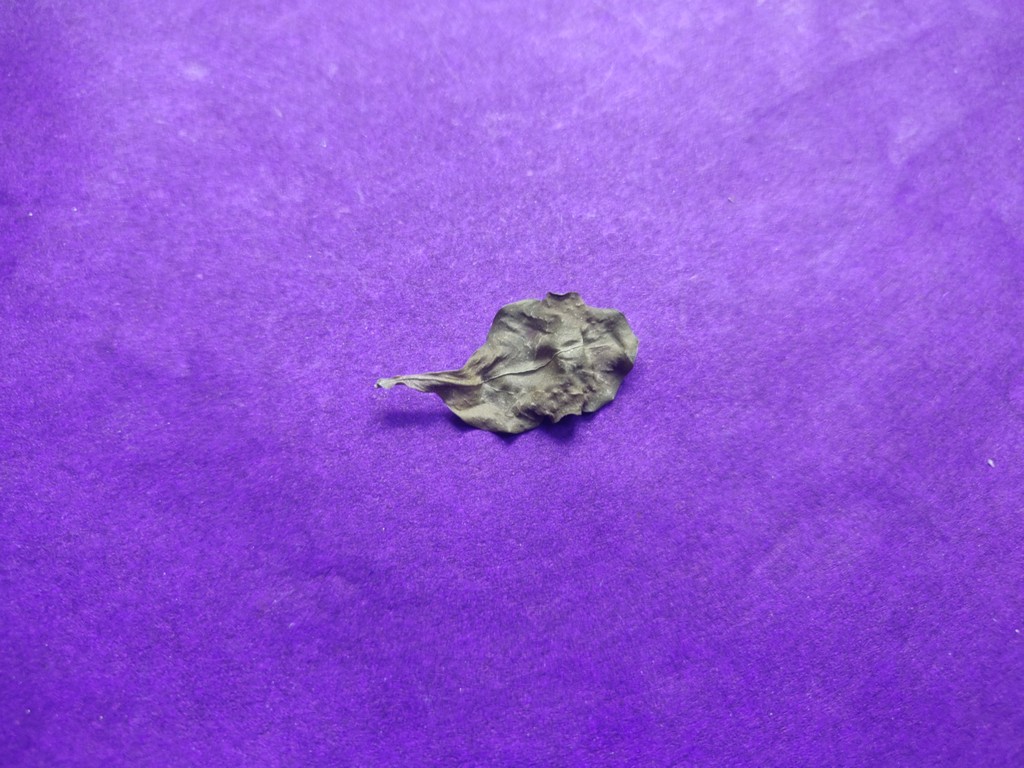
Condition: Dried
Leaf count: single
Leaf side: unknown